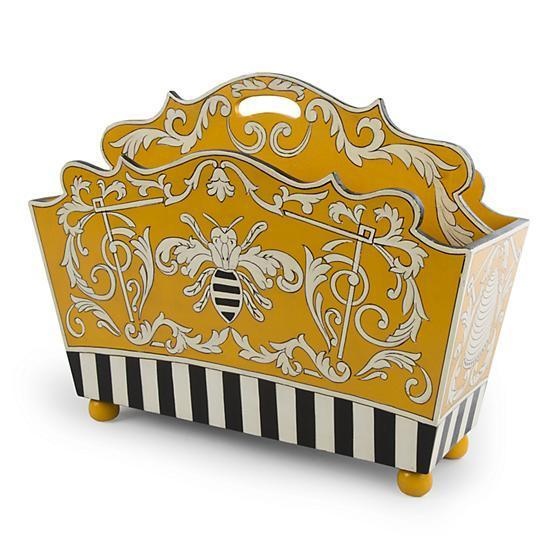
MacKenzie Childs Spelling Bee Magazine Holder
Mackenzie Childs Spelling Bee Magazine Holder 44115-0036 Size: 6.5" wide, 18" long, 12" tall. Hand-painted wood. Pieces may vary due to the handmade nature of each product.Imported. Wipe with soft damp cloth. A busy bee doesn¢t have time to organize. But the Spelling Bee Magazine Holder makes it easy with a built-in divider you can use to separate storage from your must-read pile. Made of hand-painted wood, thanks to its beautifully shaped edges and intricate designs, it¢s a fabulous and functional piece. CLICK HERE FOR INTERNATIONAL SHIPPING
Brand: Mackenzie- Childs
Category: Furniture > Cabinets & Storage > Magazine Racks